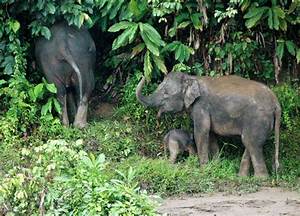
Label: elefante